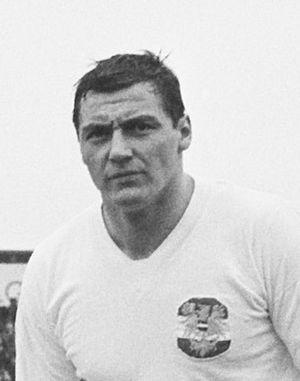
Horst Nemec est un joueur de football international autrichien, qui évoluait au poste d'attaquant.